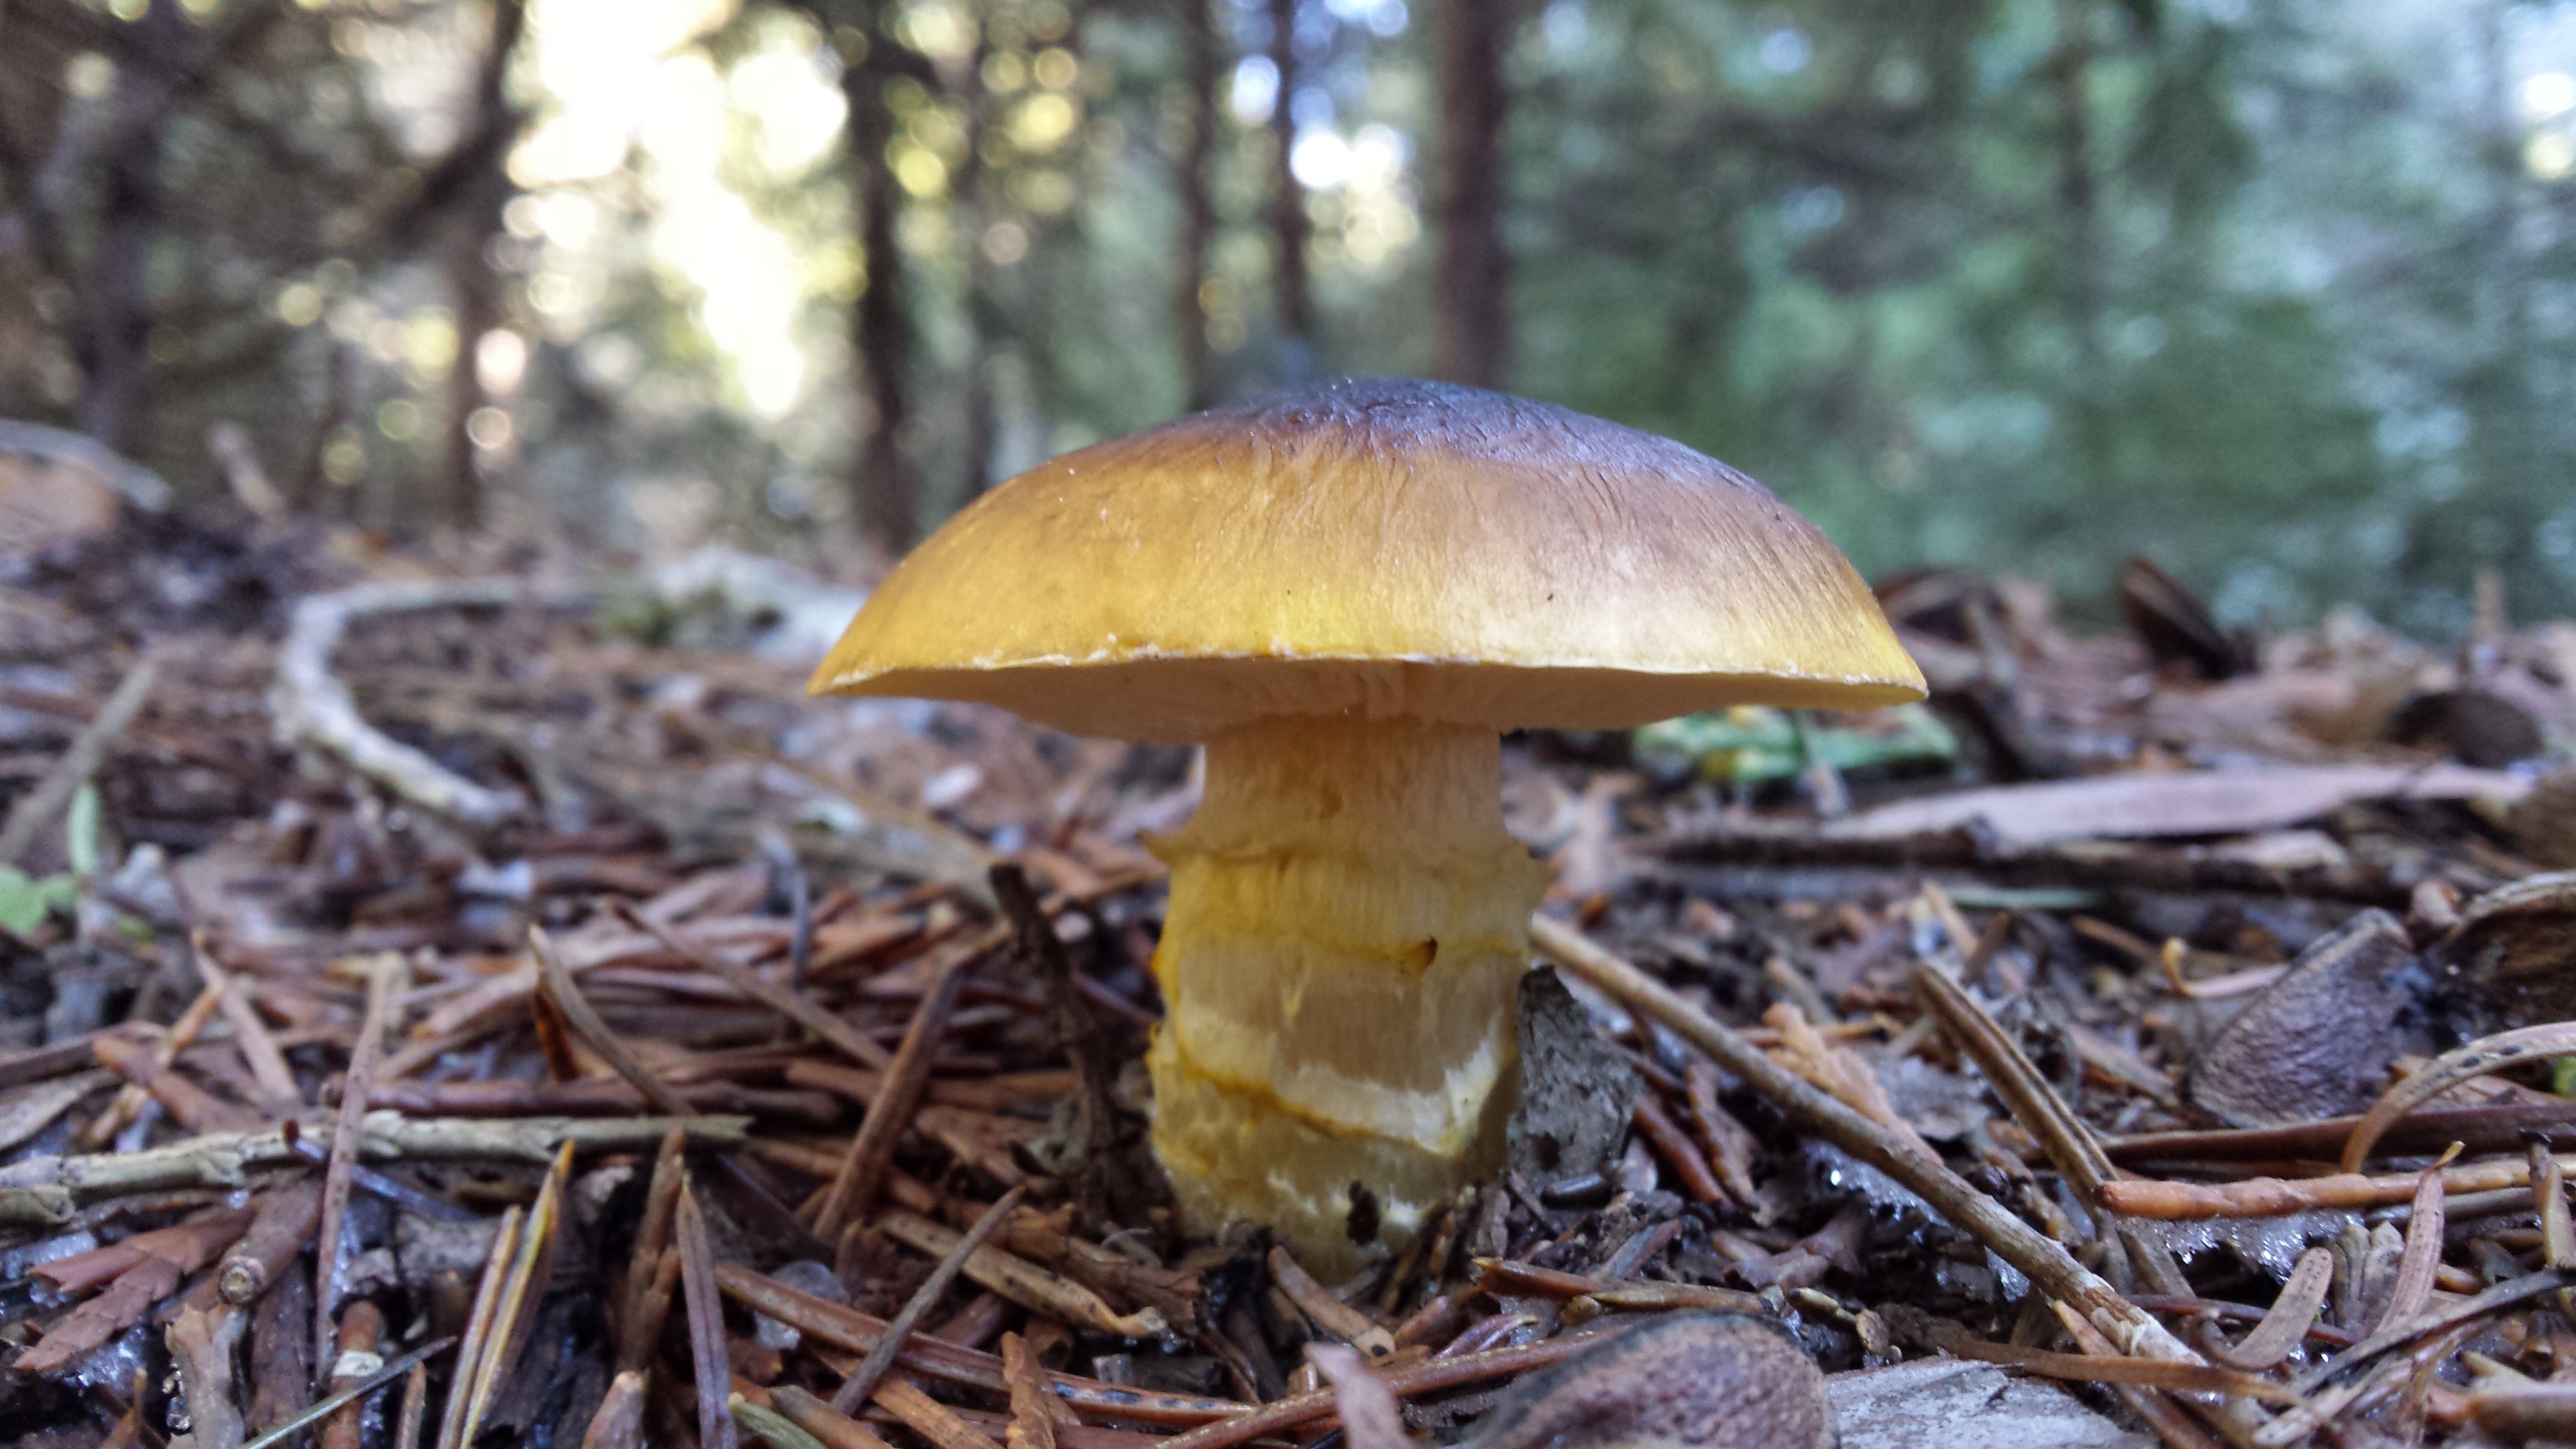
tree, nature, forest, plant, leaf, wildlife, wild, autumn, brown, mushroom, flora, season, fauna, fungus, design, raw, woodland, habitat, bolete, edible mushroom, medicinal mushroom, agaricomycetes, agaricaceae, penny bun